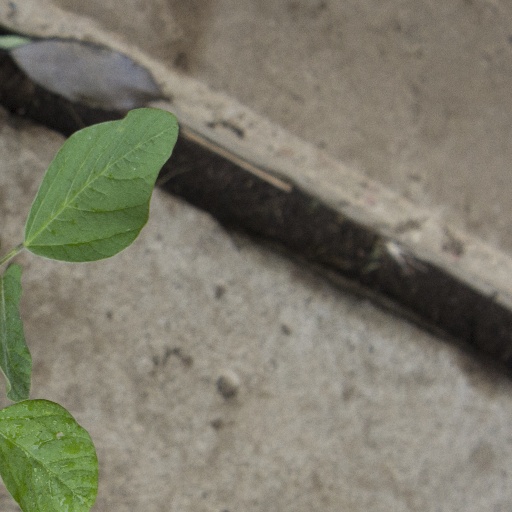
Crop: soybean